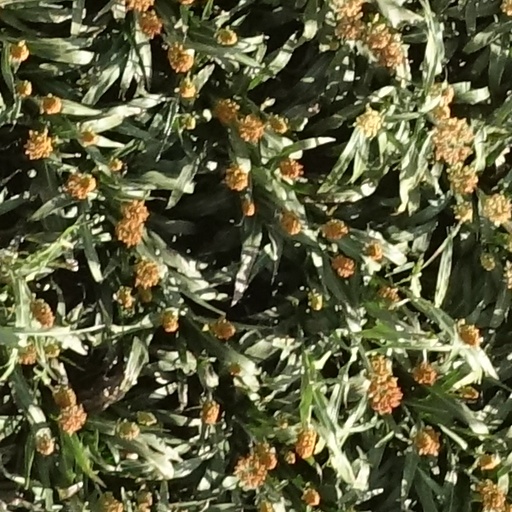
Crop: sorghum